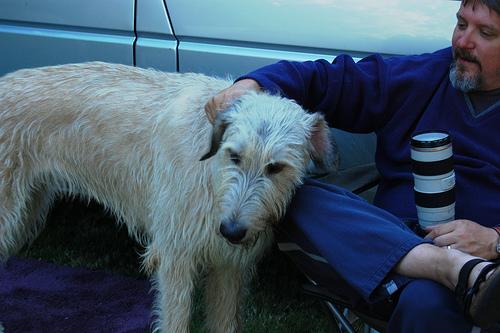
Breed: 224-n000039-Irish_wolfhound